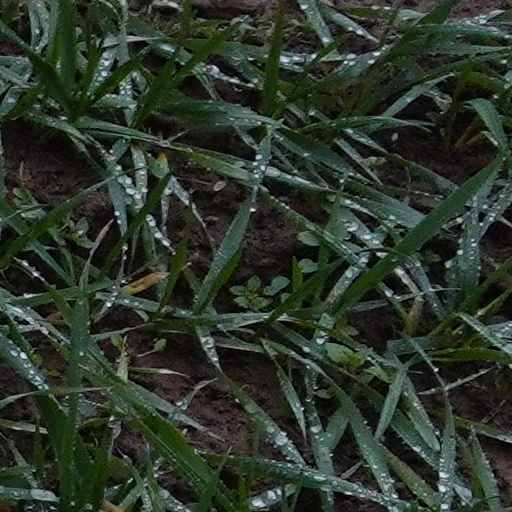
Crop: wheat